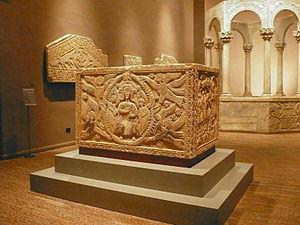
Art préroman ou plus souvent Architecture préromane sont des expressions employées pour désigner les œuvres construites durant la période qui s'étend entre la fin de l'art paléochrétien et les premiers arts romans vers l'an mille. La chute de l'Empire en Occident met fin à une certaine homogénéité architecturale, tandis que dans l'Empire romain d'Orient autour de Constantinople se développe l'art byzantin avec Justinien.
Les Lombards sont un ancien peuple germanique, qui, selon sa propre tradition orale rapportée par leur historien Paul Diacre, à la fin du VIIIᵉ siècle, serait originaire de Scandinavie méridionale.
L'art lombard réunit les manifestations artistiques réalisées en Italie pendant le règne des Lombards. Ceux-ci, arrivés en Italie en l'an 568 et défaits en l'an 774 ont demeuré en Italie méridionale jusqu'à la fin du Xᵉ et au XIᵉ siècle.